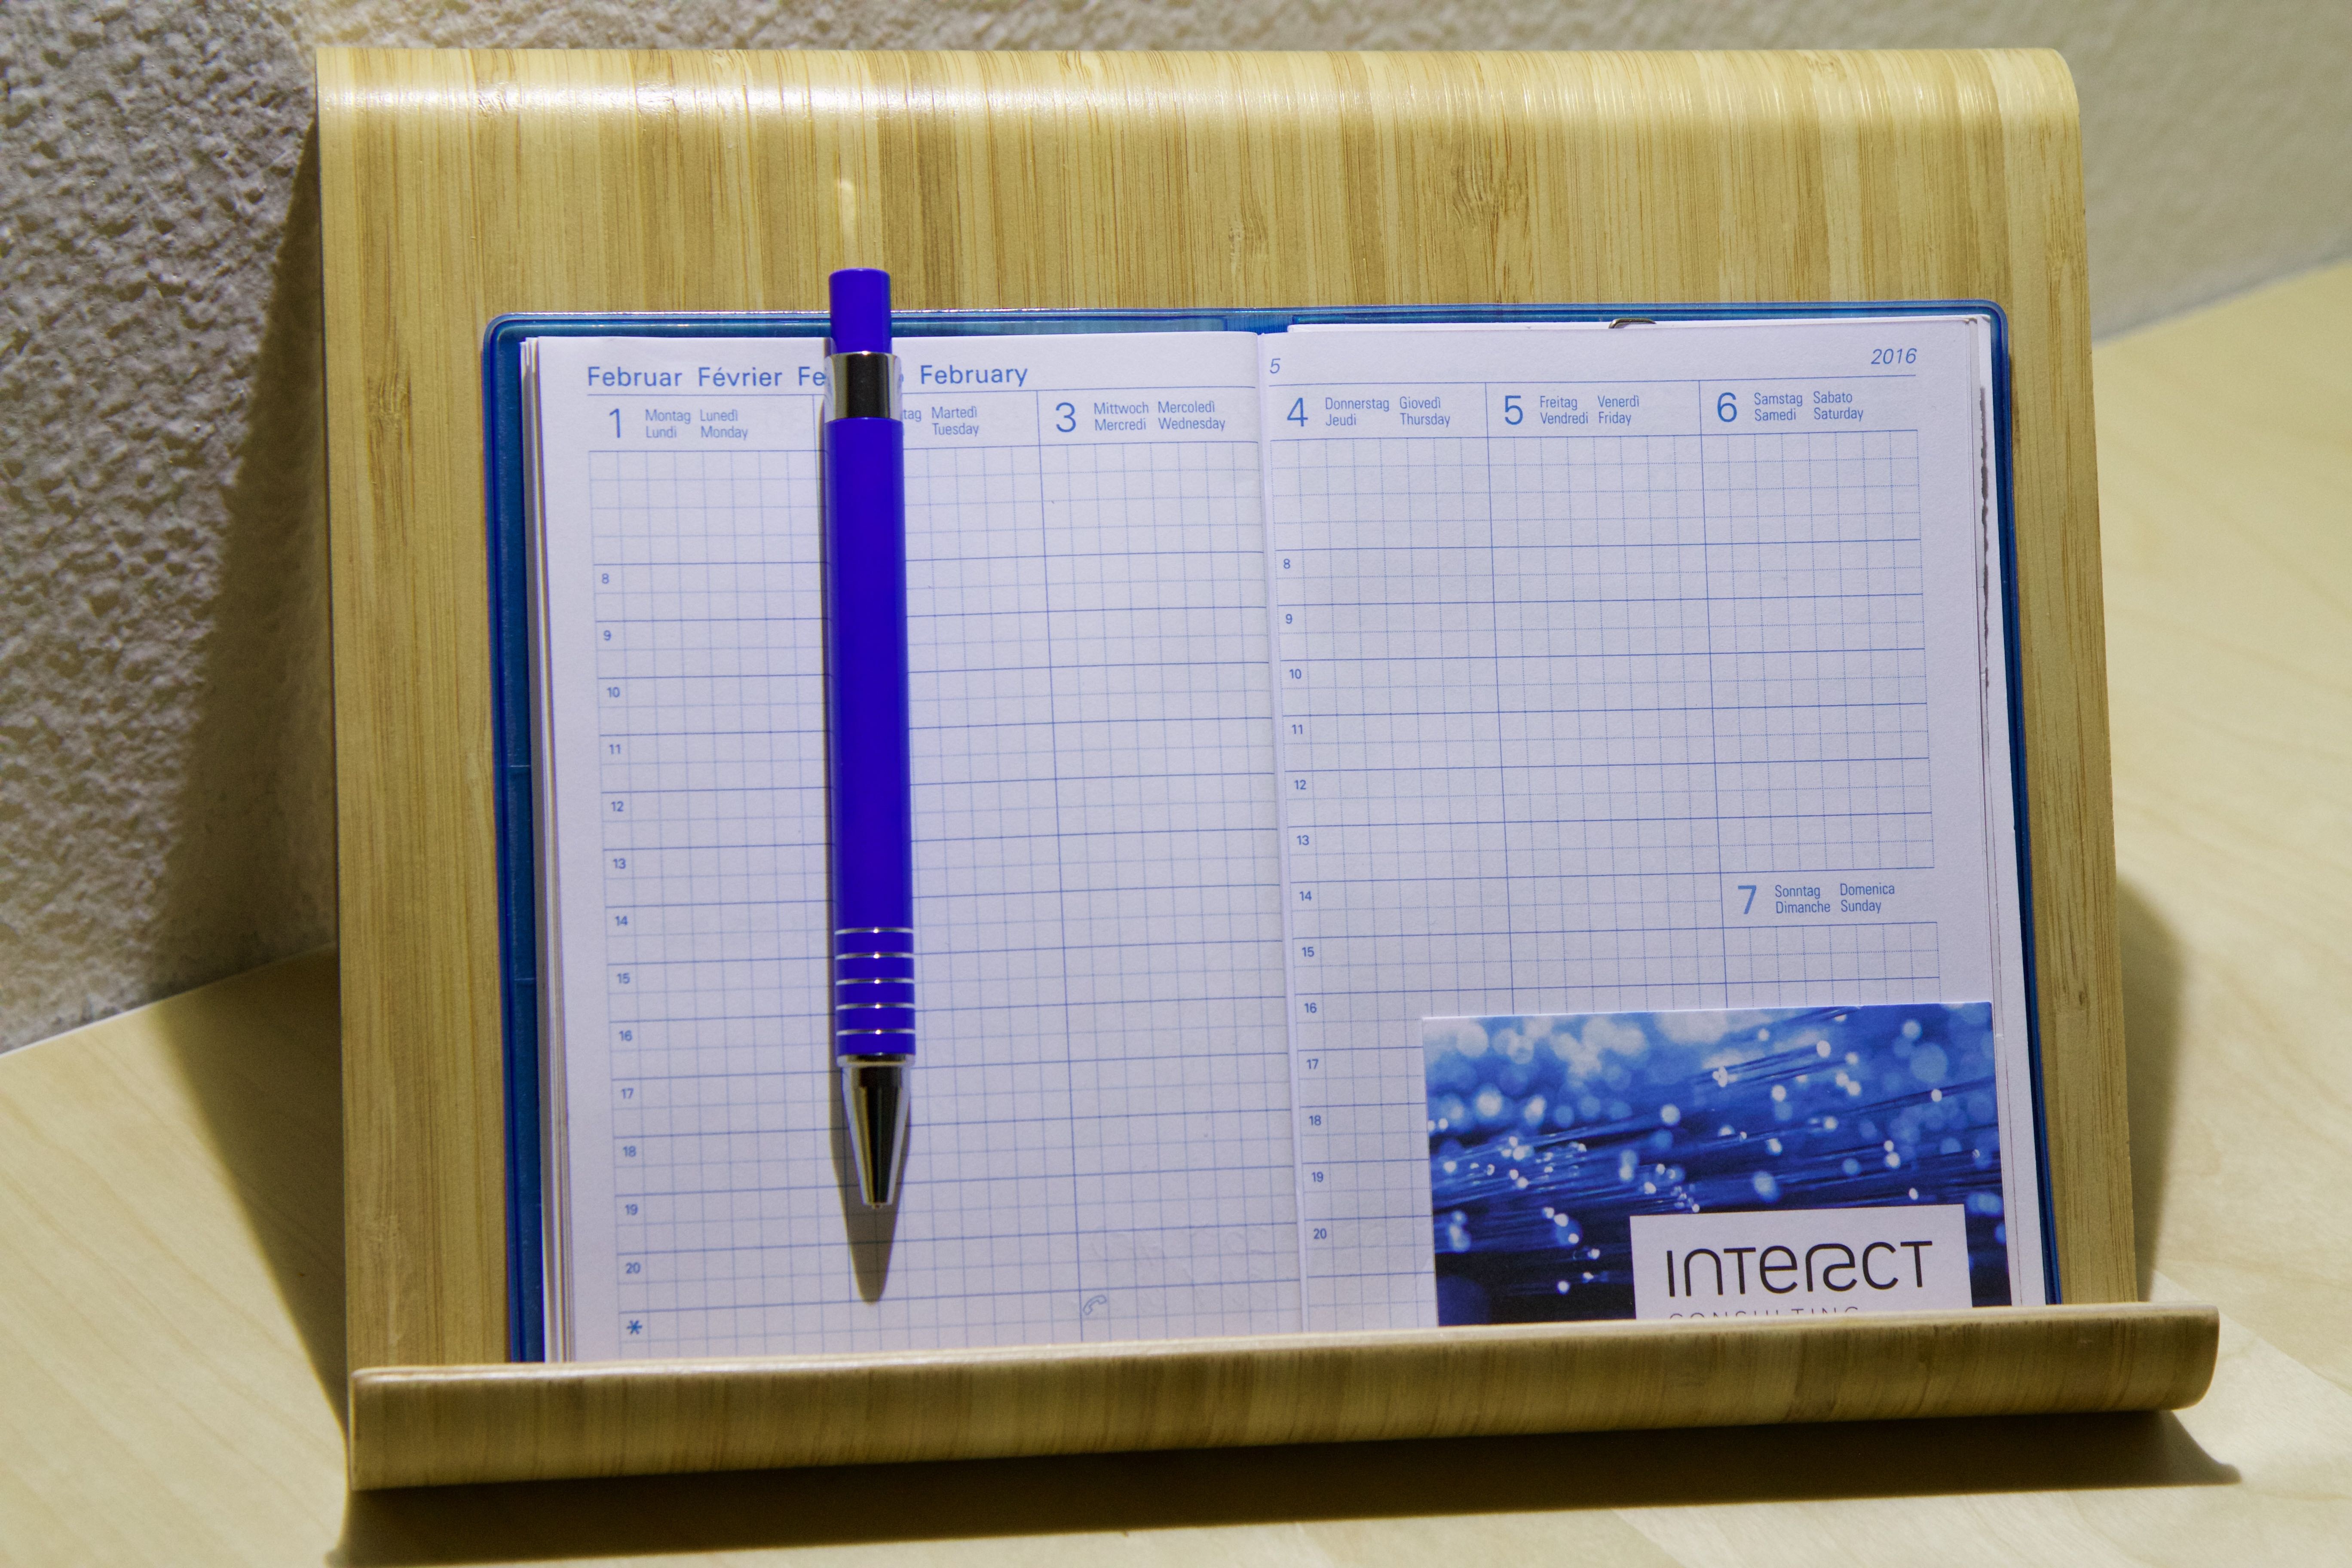
writing, art, calendar, document, business card, schreiber, calendar support